Fredrik Reinfeldt

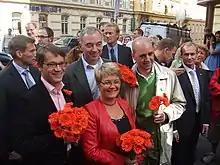
Fredrik Reinfeldt and the Alliance for Sweden in 2006. From left: Göran Hägglund, Lars Leijonborg, Maud Olofsson, Reinfeldt.

In the run-up to the general election of 2006, Reinfeldt, as leader of the Moderate Party, participated in the creation of the Alliance for Sweden. It united the centre-right in a coalition of the Moderate Party, the Centre Party, the Liberal People's Party and the Christian Democrats. Reinfeldt is said to have been instrumental in uniting the four parties, which previously were known for being notoriously divided, to present a powerful alternative to the Social Democrats. The parties presented a joint election manifesto for the alliance.